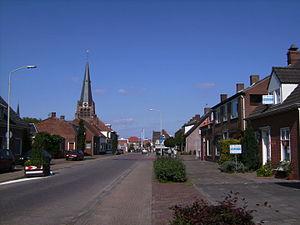
Hoogerheide est une petite ville du sud des Pays-Bas située dans le Brabant-Septentrional. C'est la ville principale dans la commune de Woensdrecht. Il y a un peu près 9 000 habitants. La ville est située entre les grandes villes de Berg-op-Zoom et Anvers en Belgique.